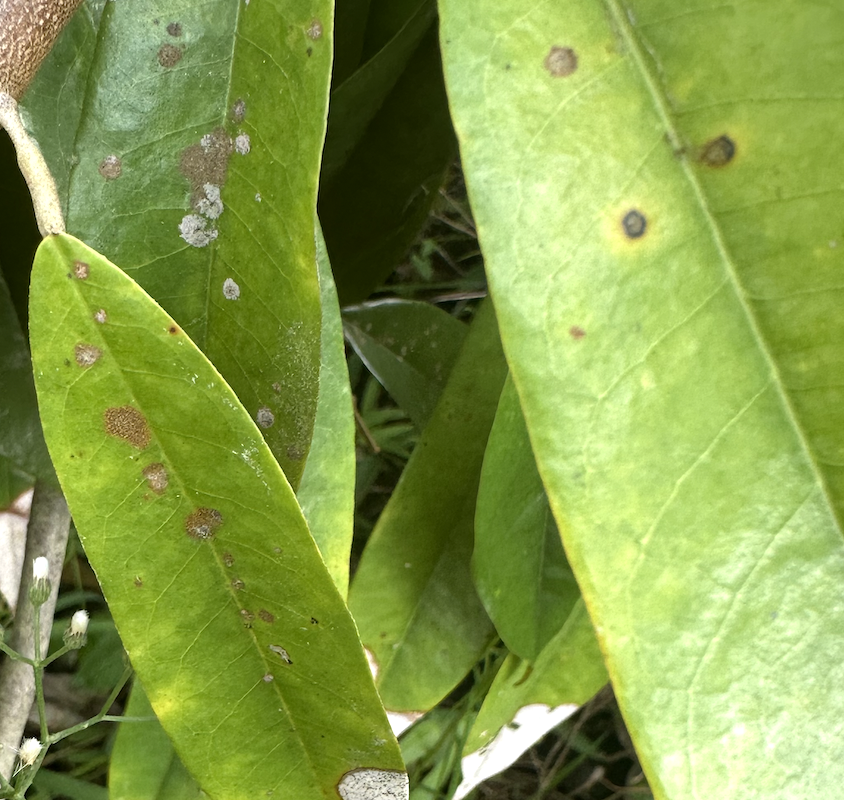
Label: stem_blight